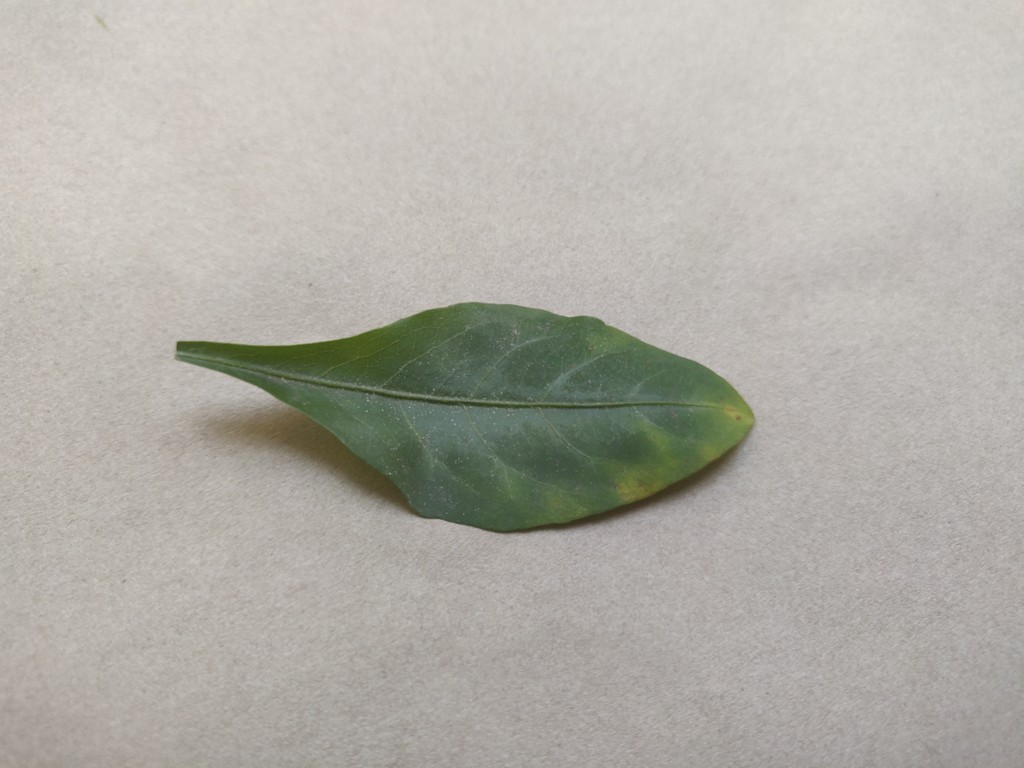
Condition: Unhealthy
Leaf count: single
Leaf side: front